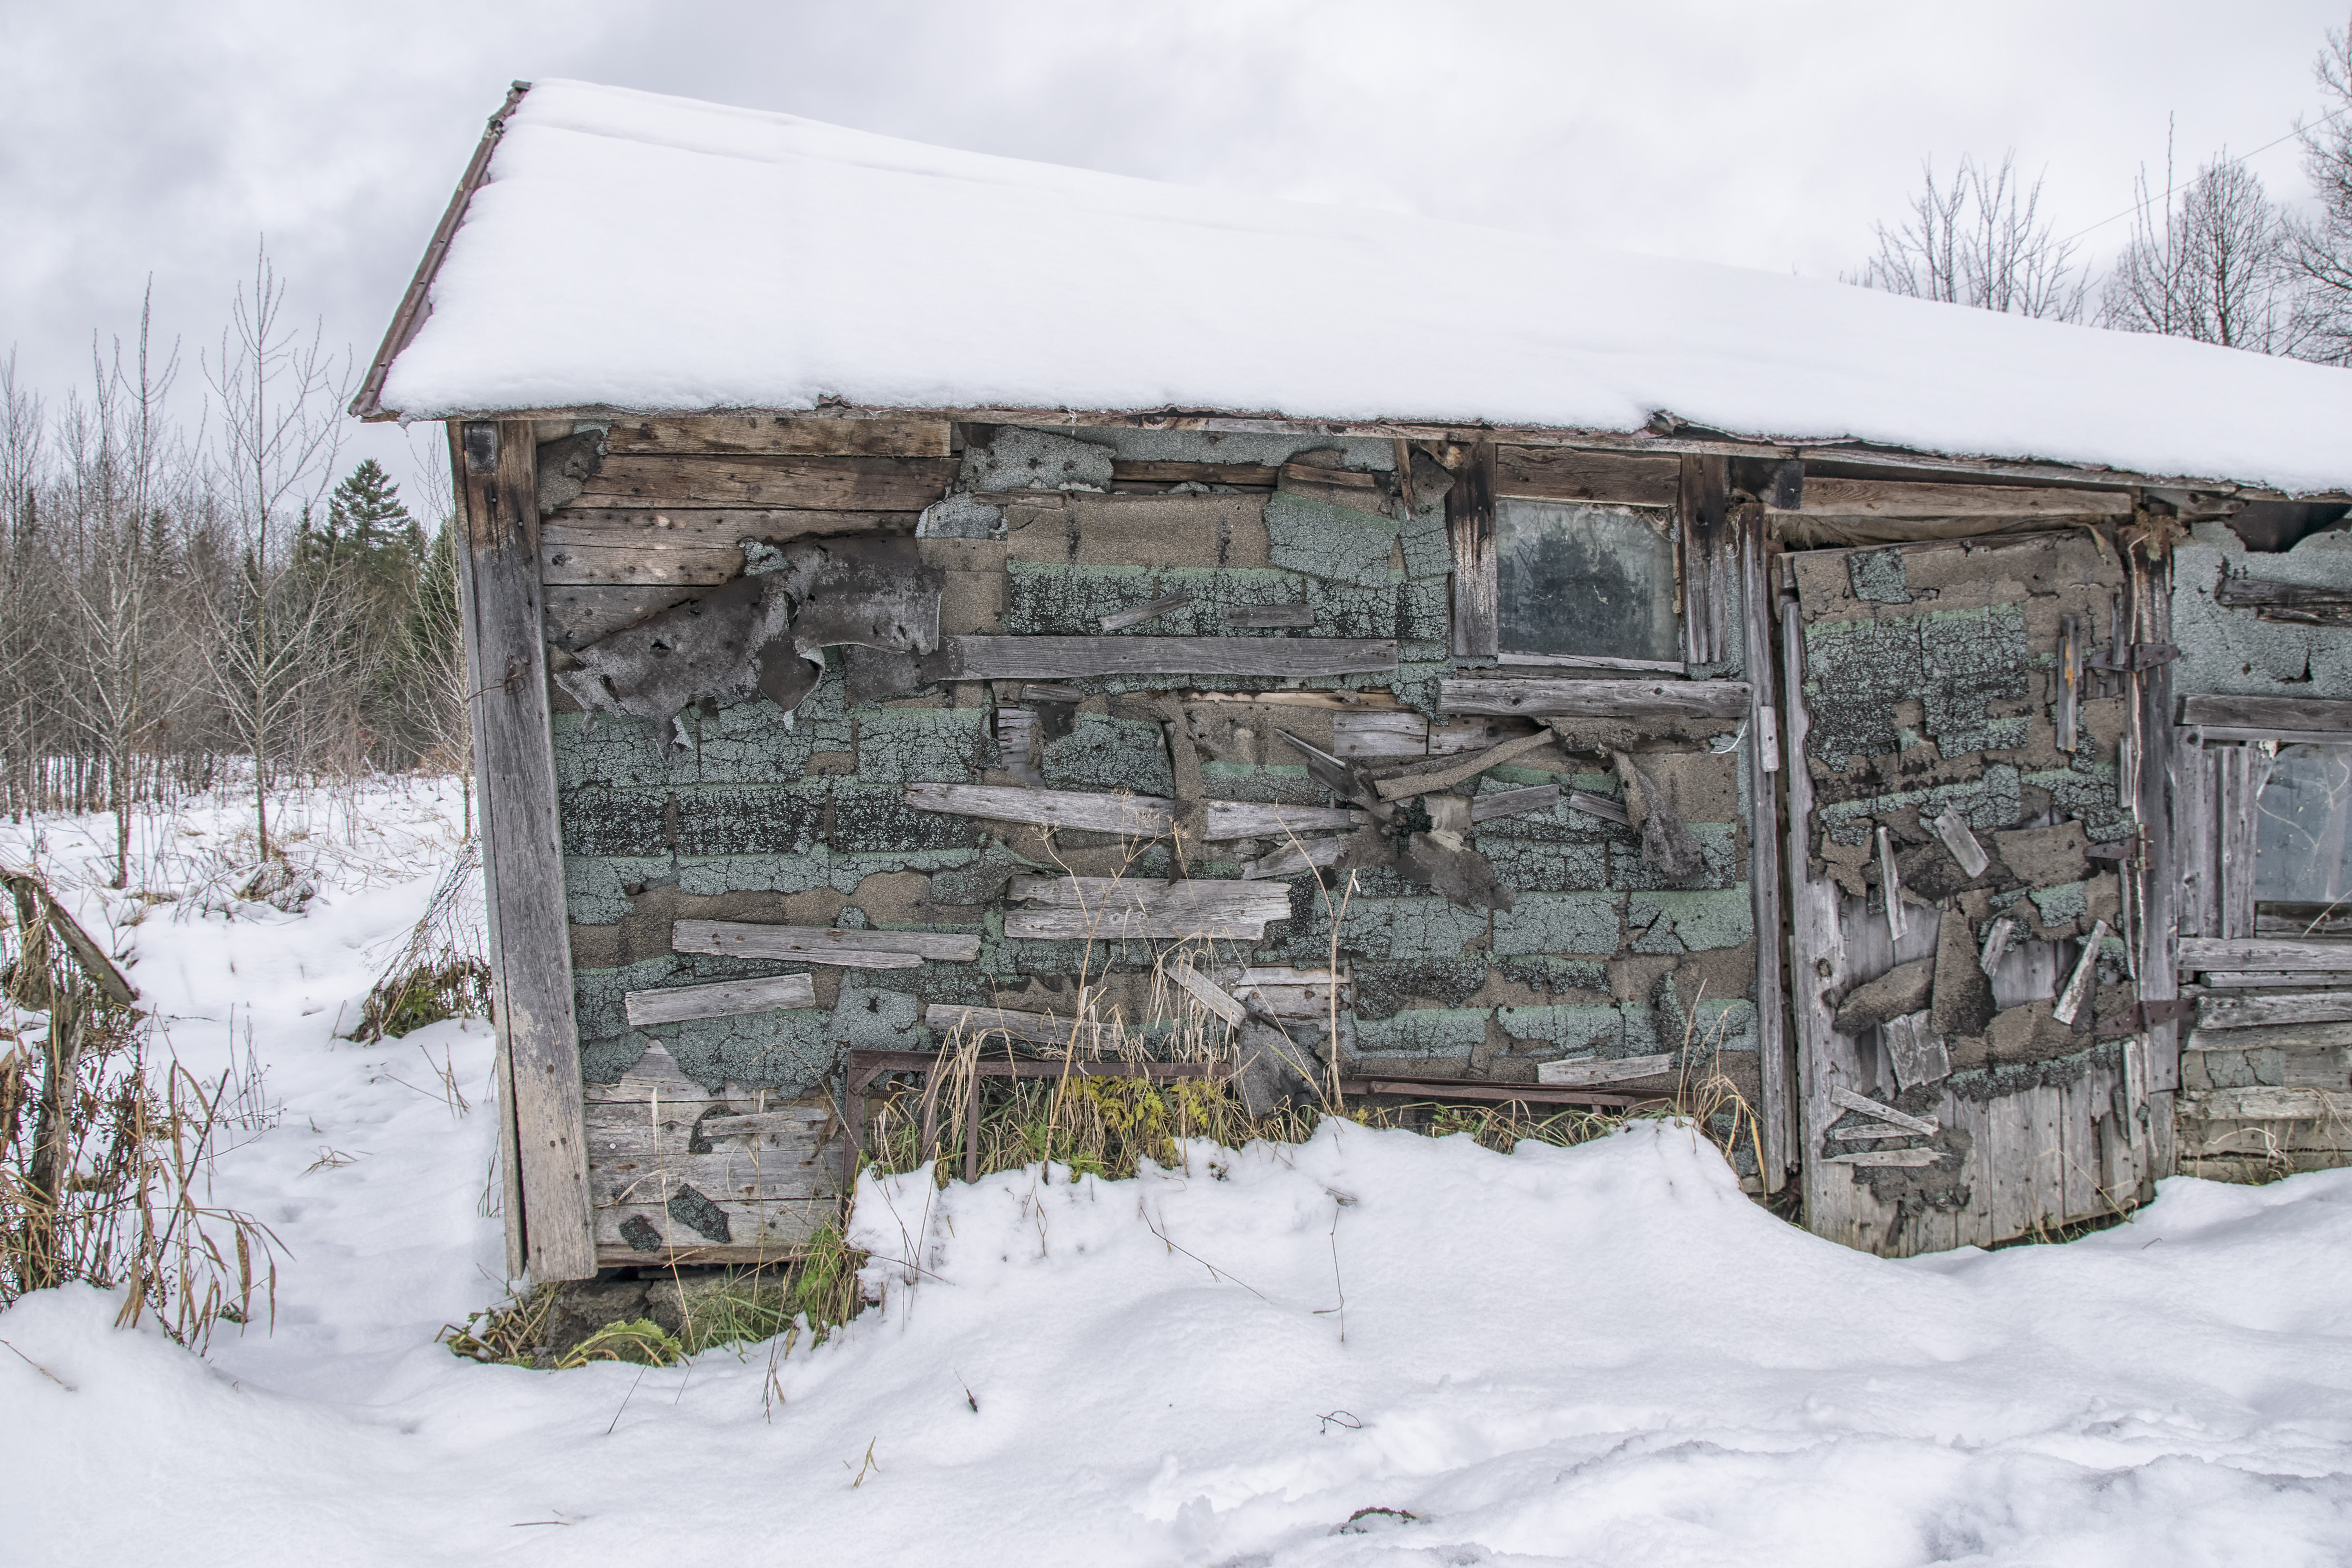
nature, snow, winter, wood, house, home, hut, village, shack, weather, season, canada, quebec, log cabin, sherbrooke, rural area, geological phenomenon, sugar house